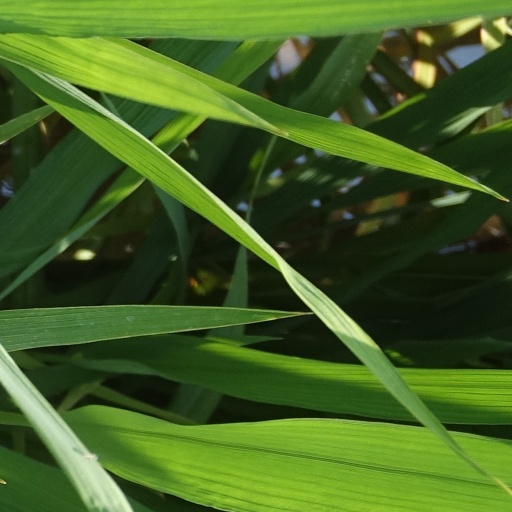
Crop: rice